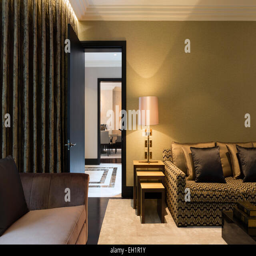
living room with fabric lined walls , bespoke furniture .